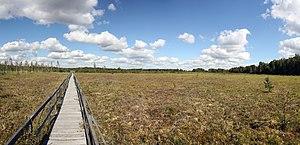
Cet article recense les zones humides d'importance internationale de Pologne concernées par la convention de Ramsar.
La Pologne compte 23 parcs nationaux, étendus sur une superficie totale de 3 145 km² :